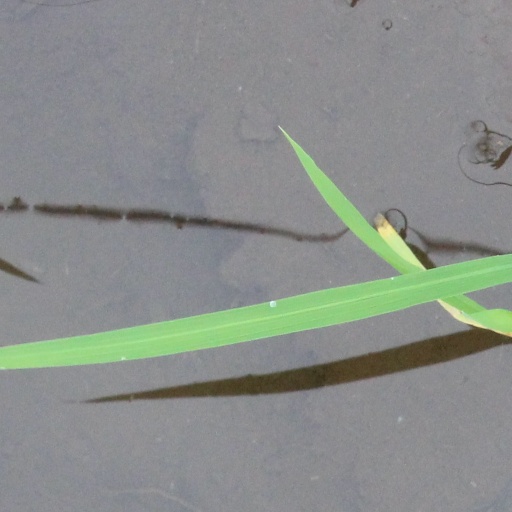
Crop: rice